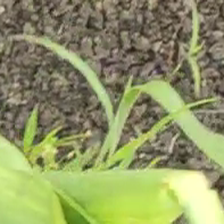
Weed species: Harali_(Cynodon_dactylon)